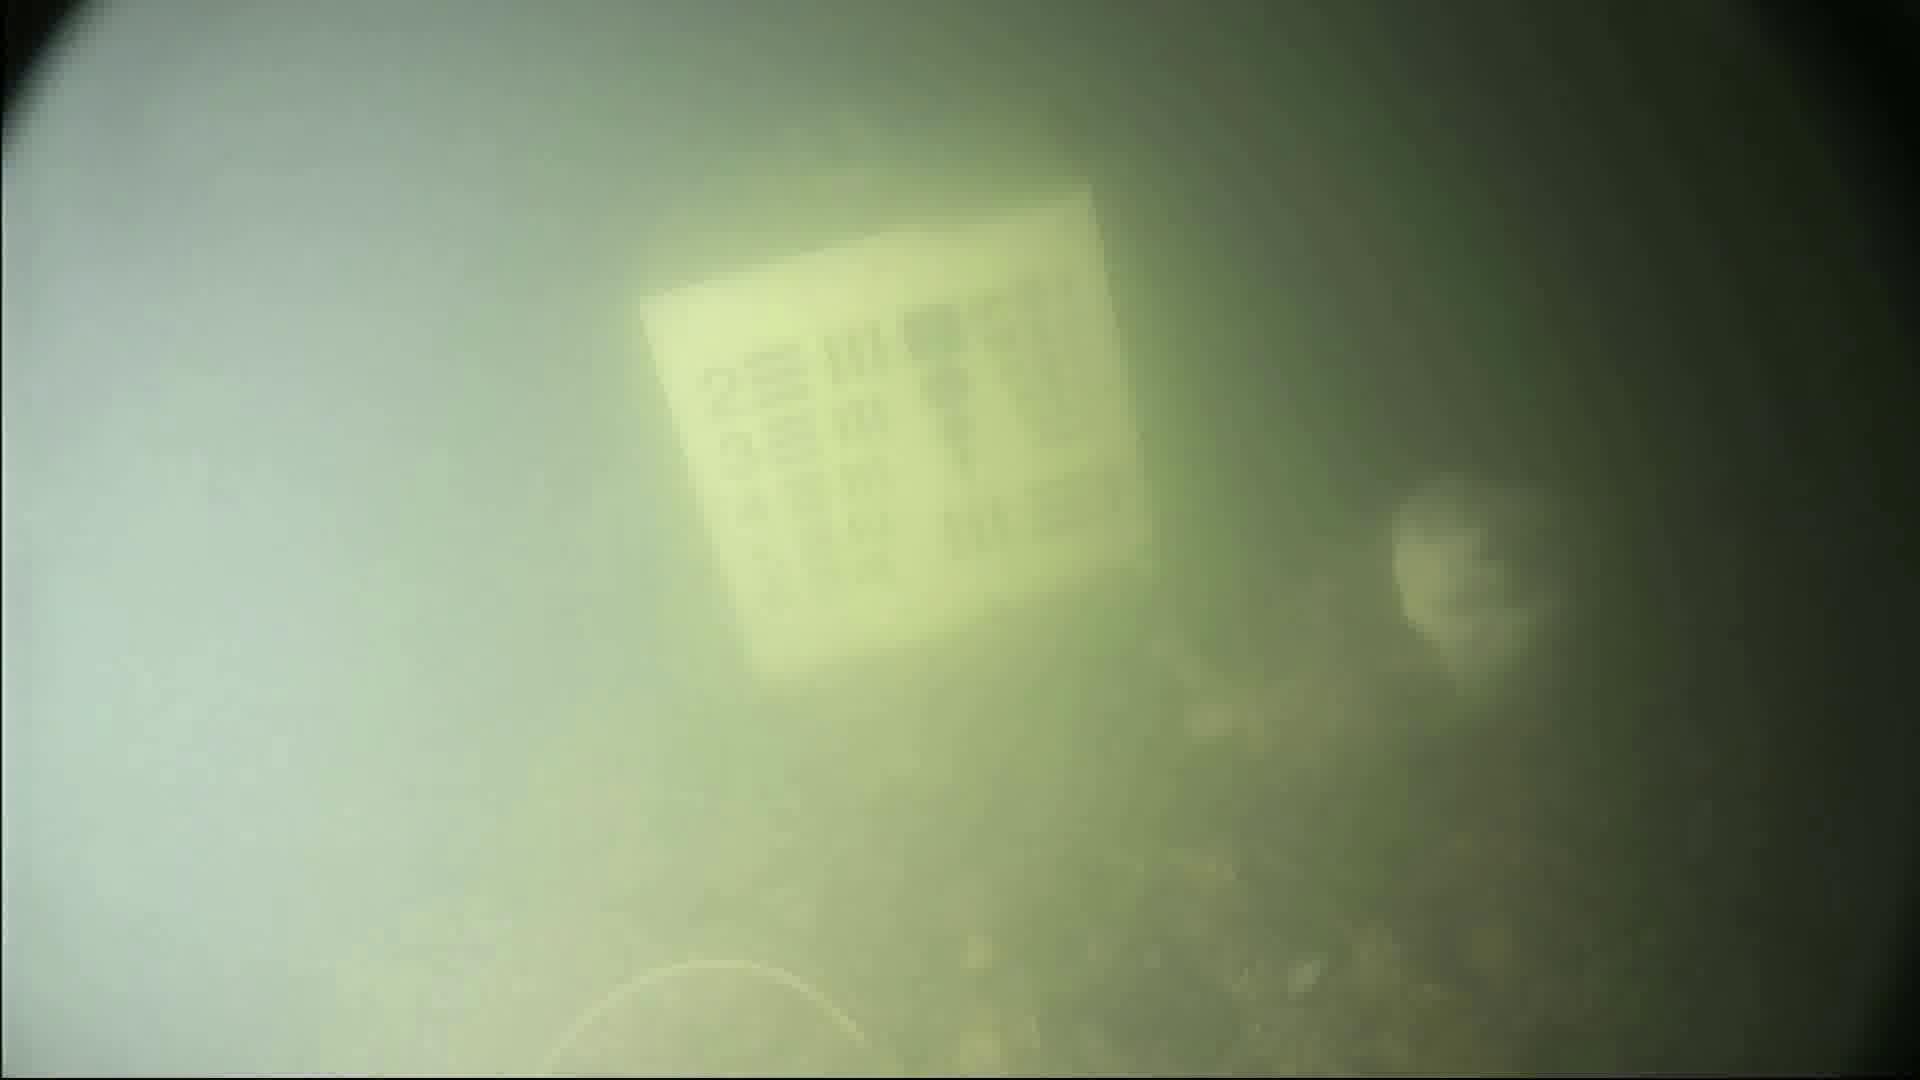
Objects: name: fish